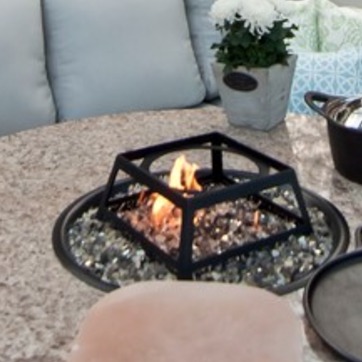
Material: other